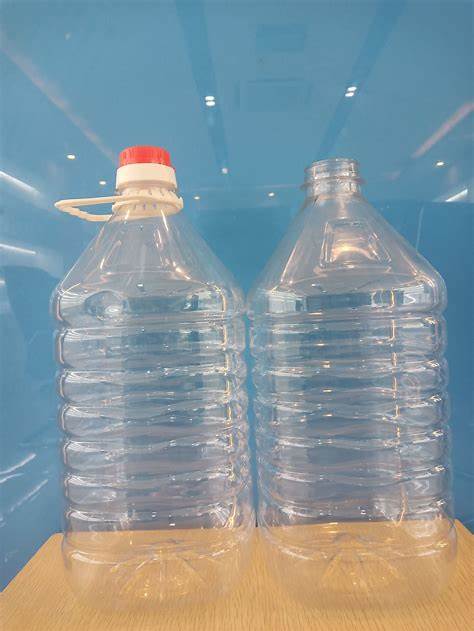
Waste category: plastic